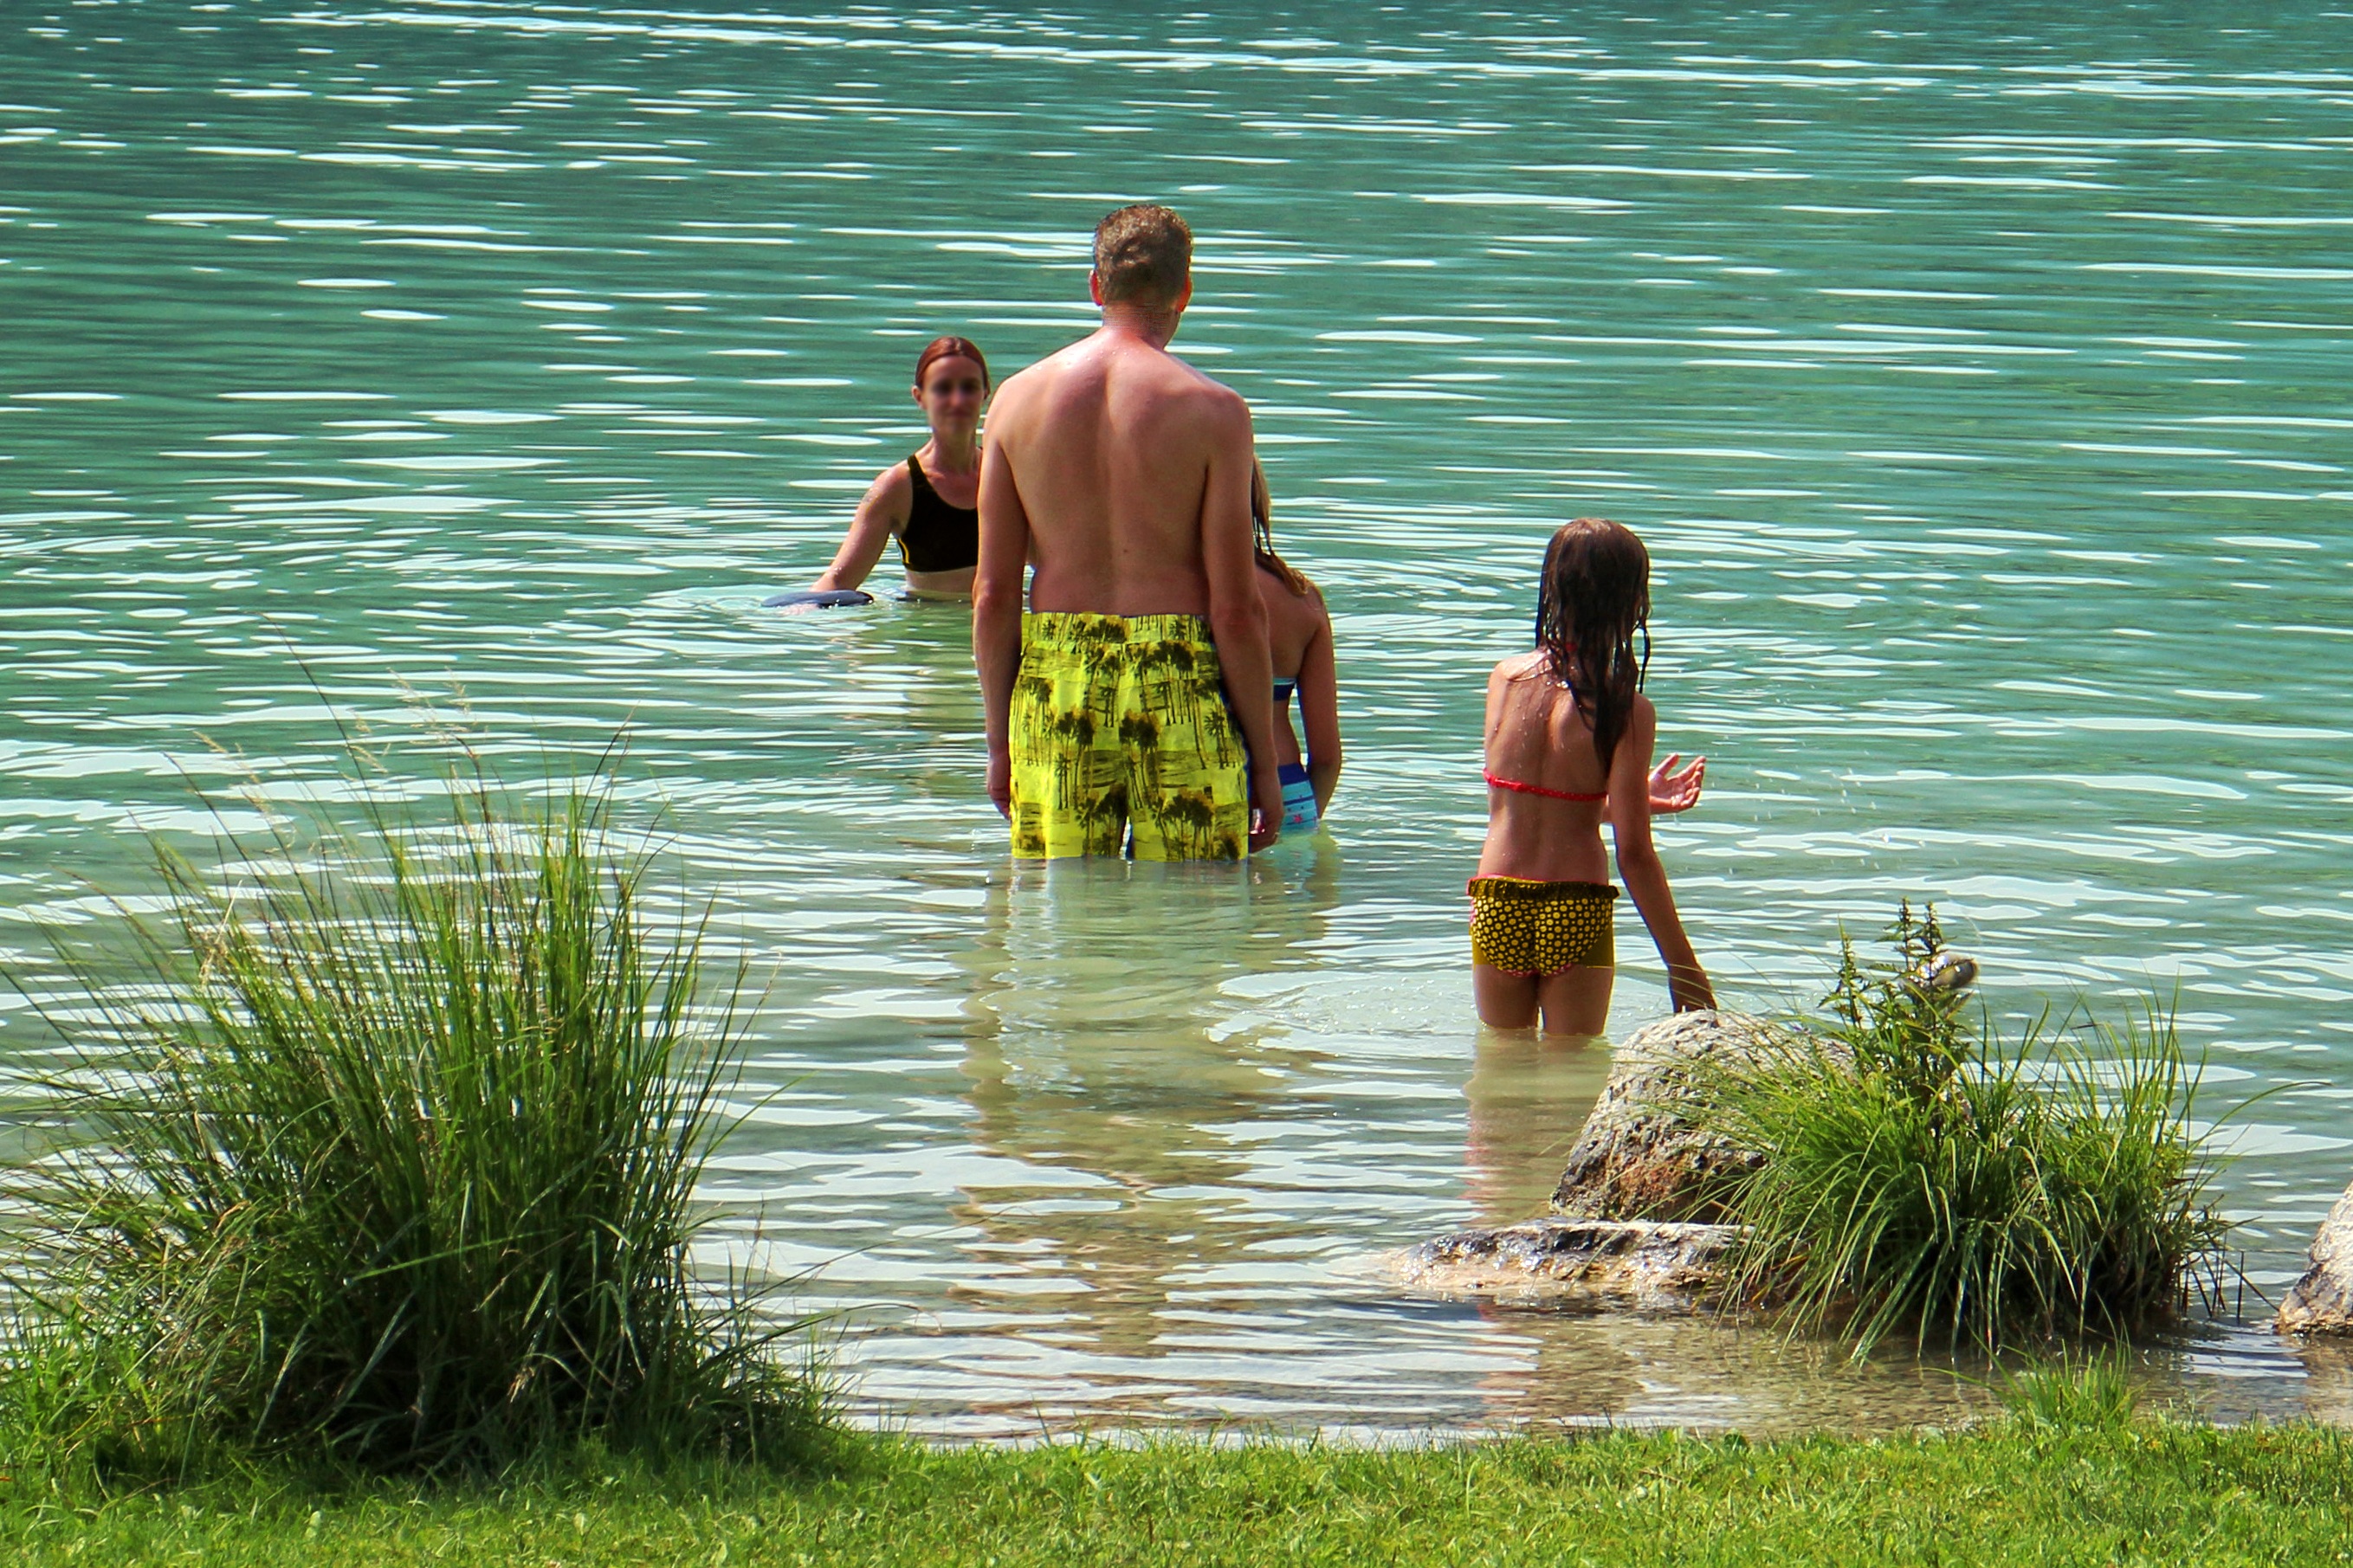
beach, sea, water, summer, vacation, swim, holiday, human, together, leisure, swimmer, family, paddling, refreshment, outdoor pool, fun bathing